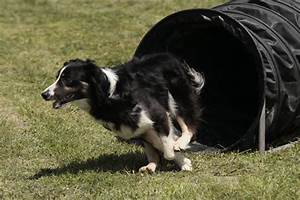
Label: cane